Speedplay (bicycle pedal)

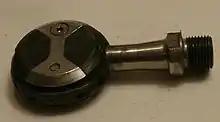
Speedplay X pedal

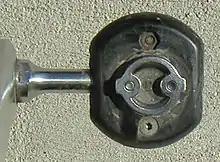
Speedplay Frog pedal

Speedplay (stylized as SPEEDPLAY) is a brand of clipless road cycling pedals owned by Wahoo Fitness. Wahoo Fitness re-engineered the lollipop pedals for increased durability and easier setup and maintenance. The pedal features dual-sided entry, 0-15 degrees of free float and 3-axis adjustability, which contributes to enhanced comfort and performance.